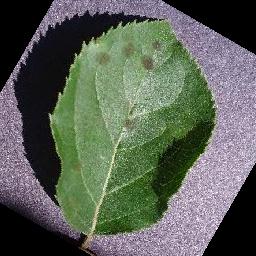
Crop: apple
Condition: scab